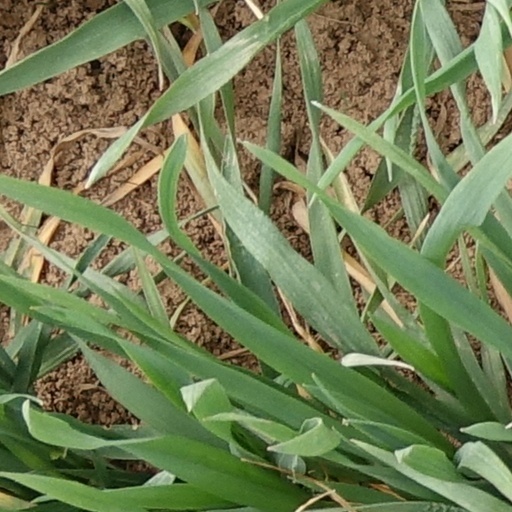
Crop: wheat